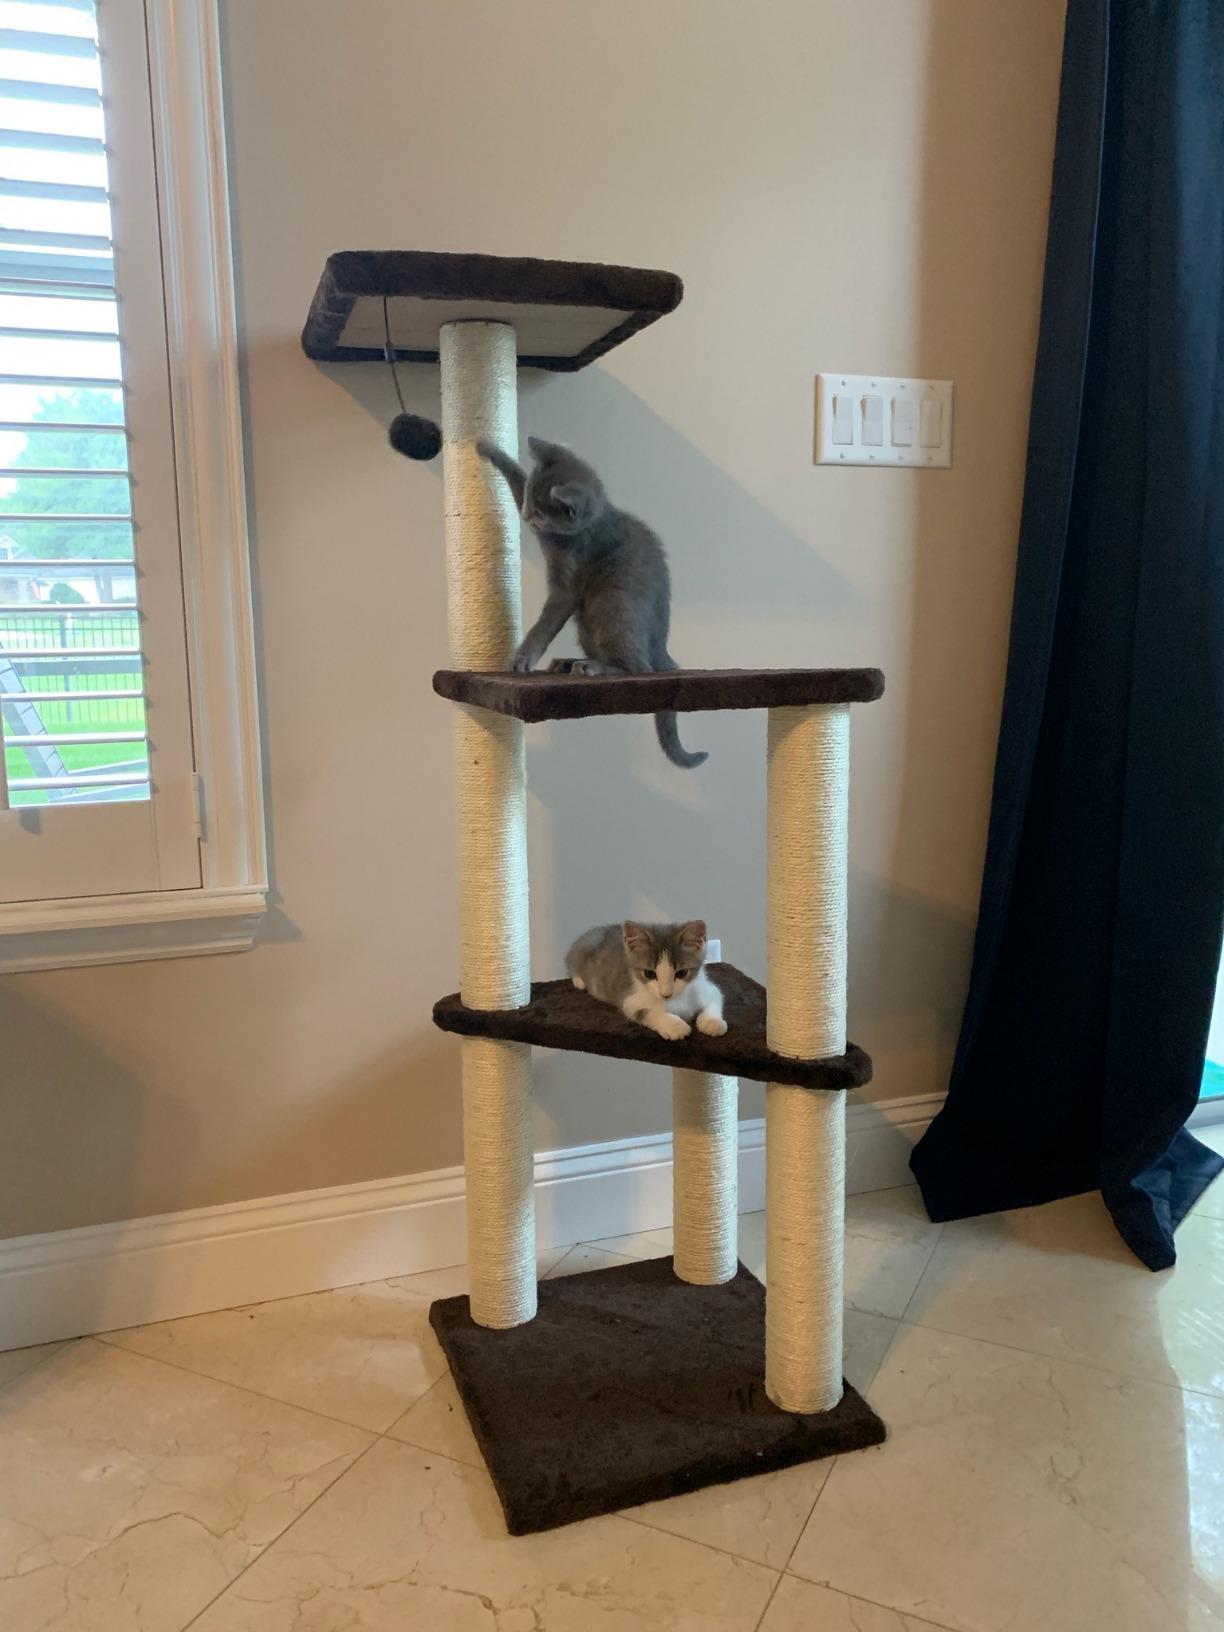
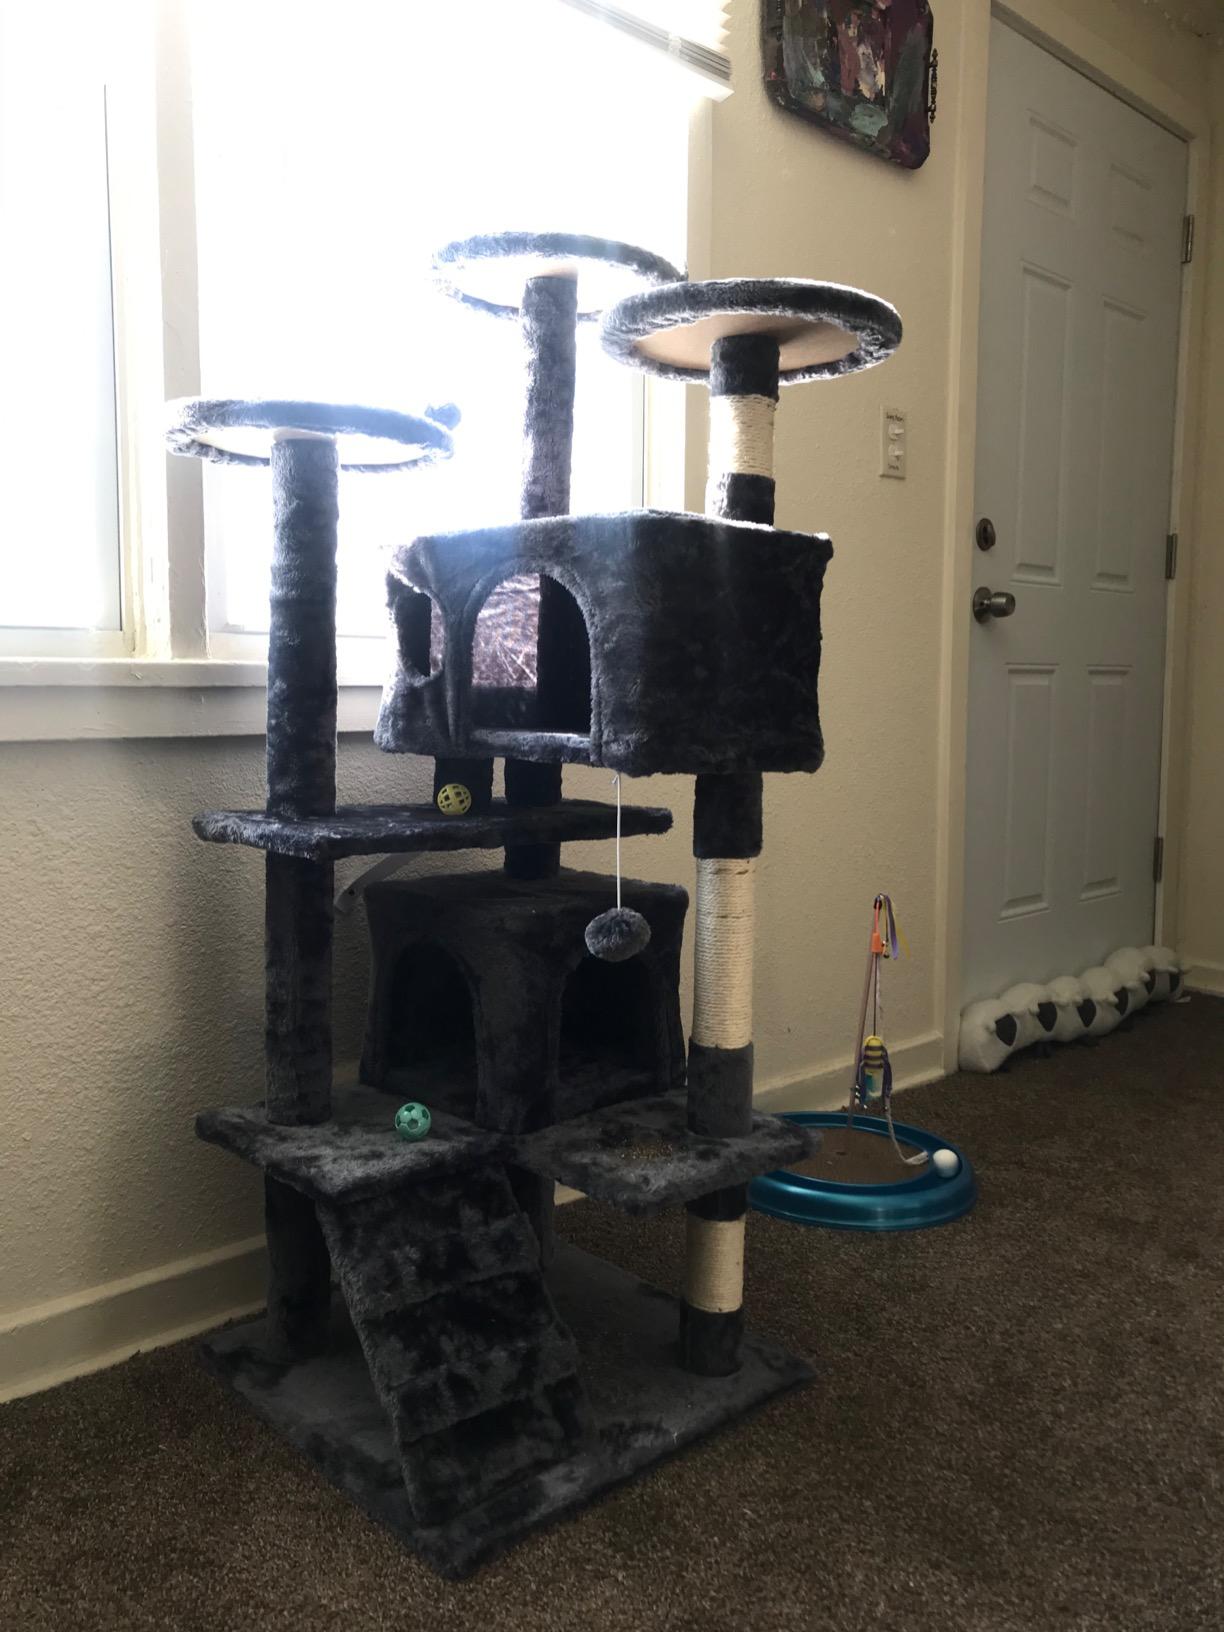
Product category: items_cat tree
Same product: no